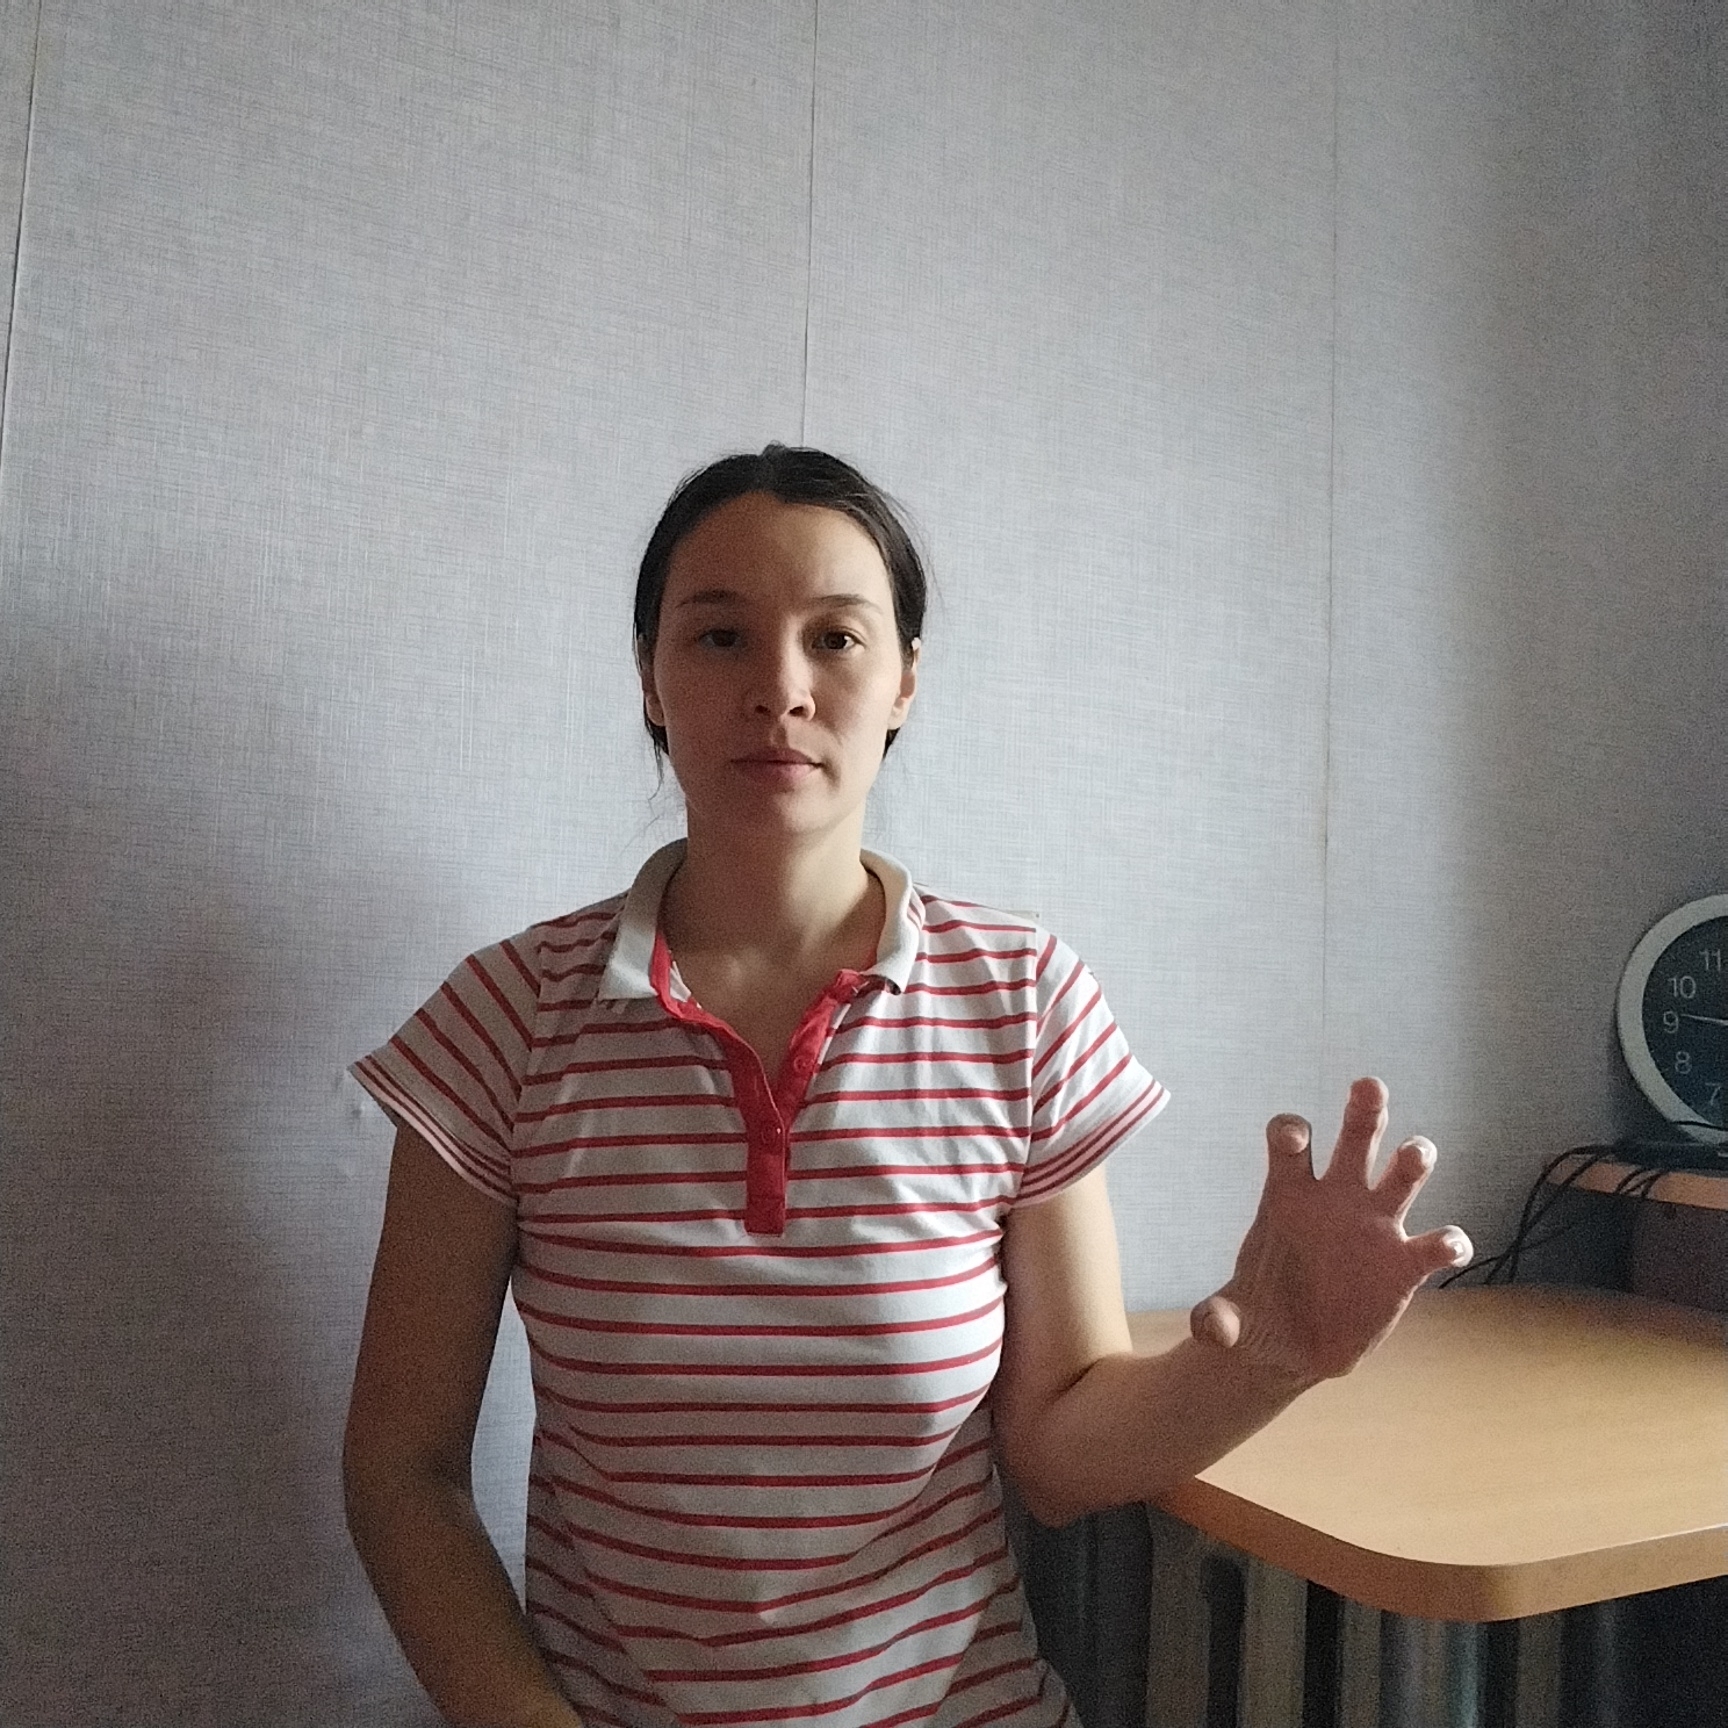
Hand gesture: grabbing